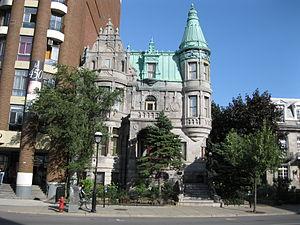
La maison Arthur-Dubuc, citée monument historique, est une résidence bourgeoise construite en 1894. Elle est située au 434, rue Sherbrooke Est, Montréal. À gauche: Le 450 Sherbrooke Est imtl.org
Ucal-Henri Dandurand était un homme d'affaires et promoteur immobilier montréalais.